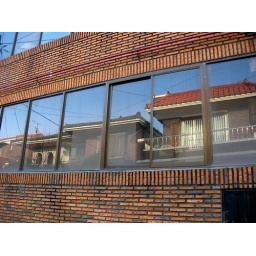
My Korean &amp;quot;villa&amp;quot; reflected in the windows of the apartment building across the street.